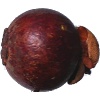
Label: Mangostan 1